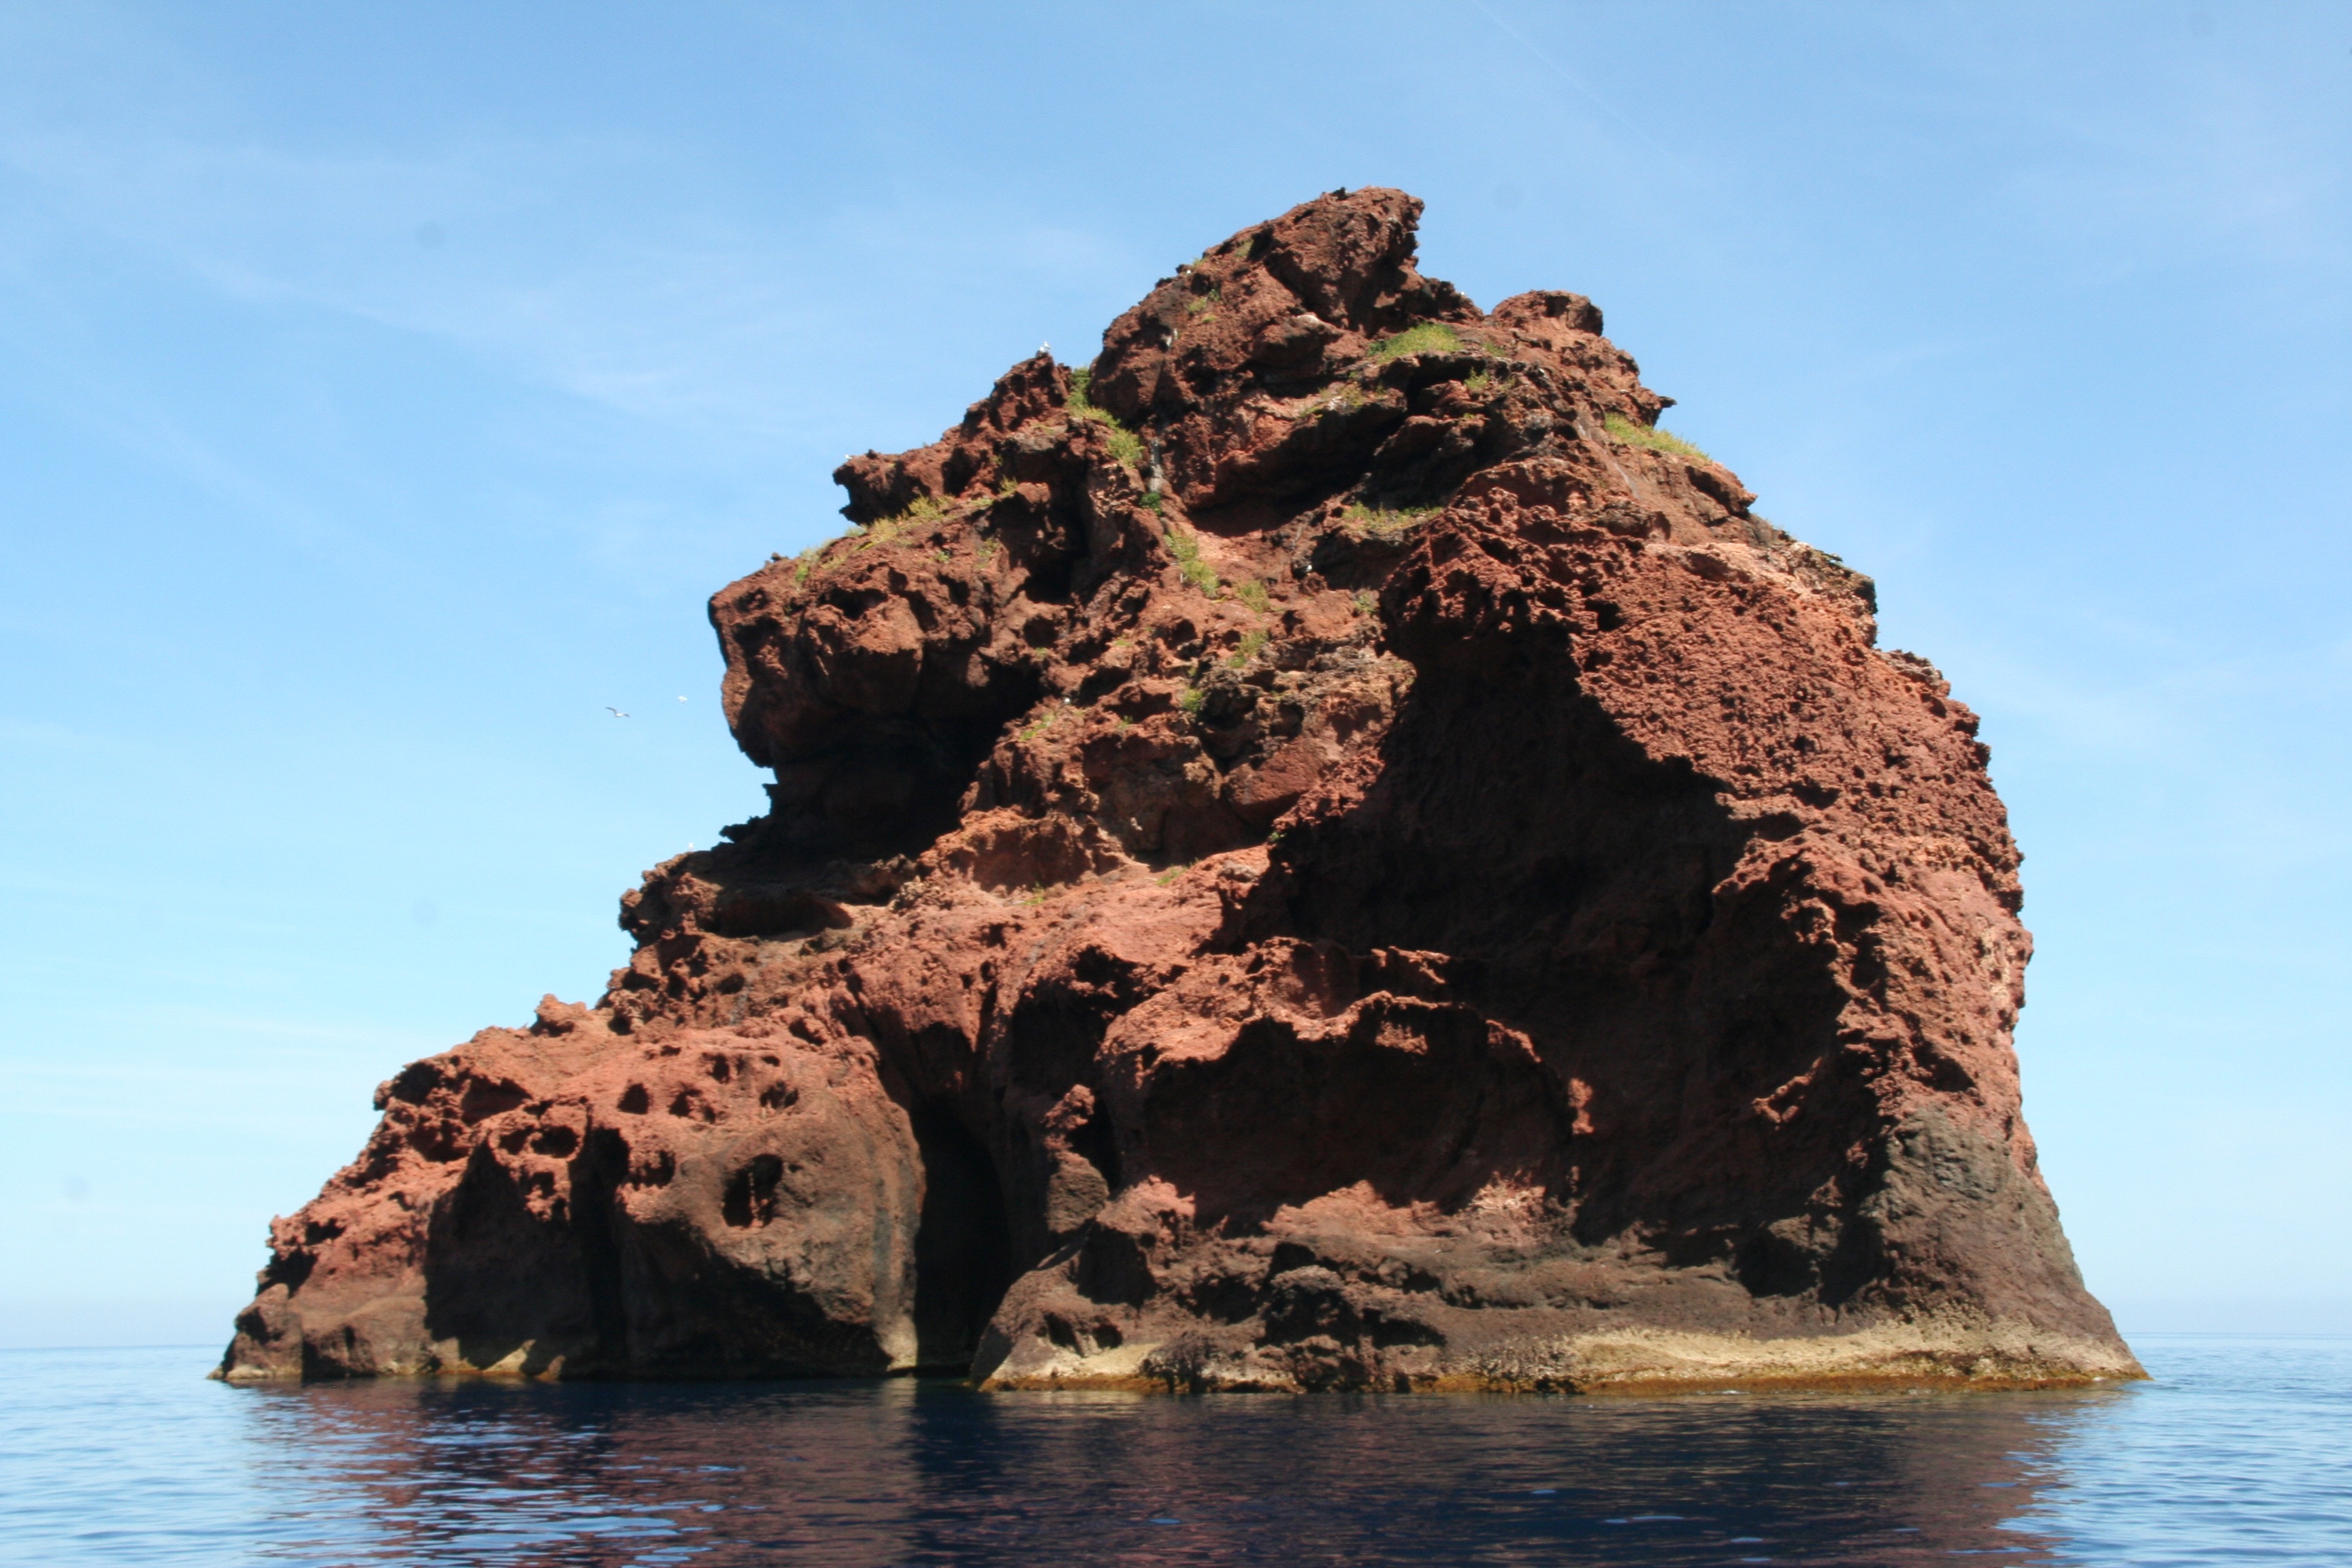
landscape, sea, coast, nature, rock, ocean, formation, cliff, arch, bay, stack, terrain, material, geology, cape, islet, corsican, landform, natural arch, sea cave, geographical feature